Nakfa, Eritrea

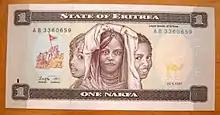
Currency is named after the town

The Nakfa area has been inhabited since ancient times and became an administrative and commercial centre in the 1890s when the Italian colonial government established a post there and grew steadily. In the 1960s, following the incorporation of Eritrea into Ethiopia, the construction of a police post and Mosque in the town was funded by the government of Emperor Haile Selasie. The police presence made it the target of early attacks by the Eritrean Liberation Front and led to the Ethiopians establishing a military garrison there in 1967.